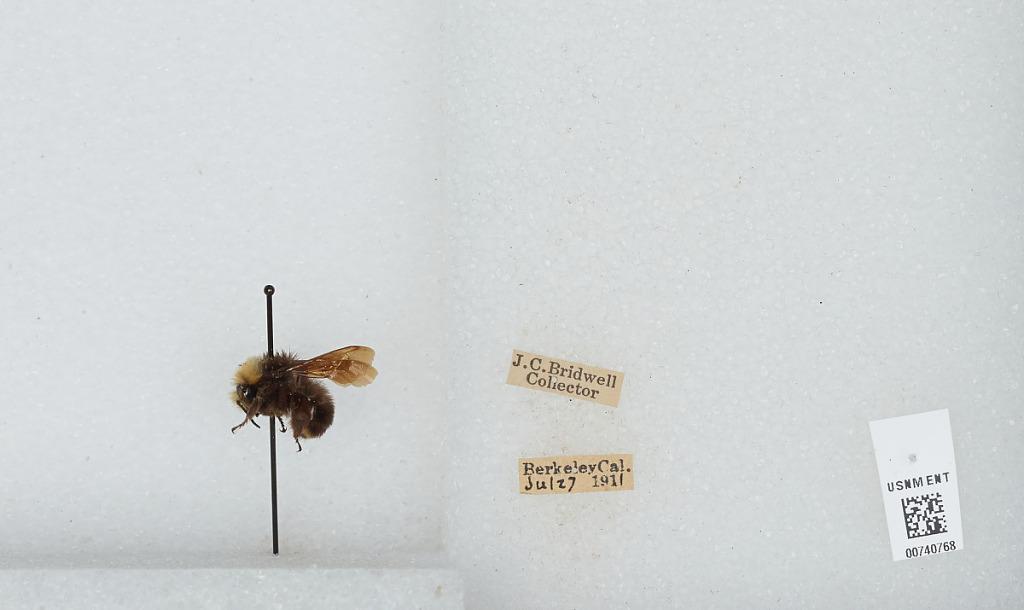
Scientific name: Bombus (Pyrobombus) vosnesenskii Radoszkowski
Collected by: J. Bridwell
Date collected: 1911-7-27
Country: United States
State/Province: California
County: Alameda
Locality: Berkeley
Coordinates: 37.8717, -122.273